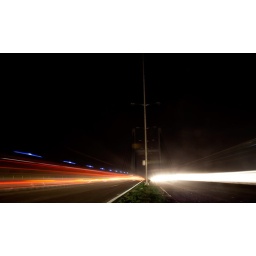
shot this image near k r puram hannging bridge night road